Baridinae

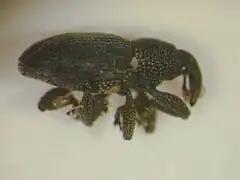
"Acuthopeus cocciniae" (Madarini) shows typical features of the Baridinae

Baridinae are typically small to mid-sized short-legged weevils, with a characteristic round or ball-like shape. Usually colored black all over at least on the upperside, they are neither highly glossy or metallic, nor dull, but moderately shiny, like polished leather. Some have small dots or bands of lighter scales that can be rubbed off, in particular on the elytrae; yet again others are dusted with an irregular sprinkling of such scales. The elytrae are often decorated with neat lengthwise rows of small pits.